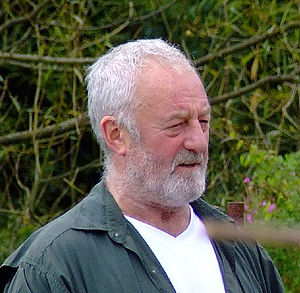
Bernard Hill
Bernard Hill er skuespiller.